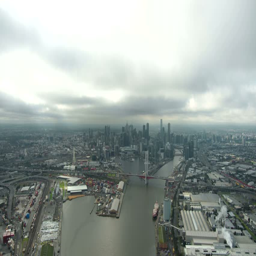
an aerial shot from the west towards australian suburb on a cloudy day